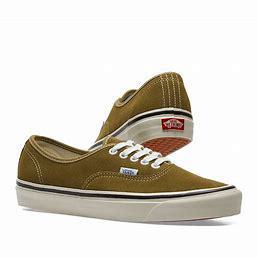
Brand: Vans
Model: Authentic 44 DX